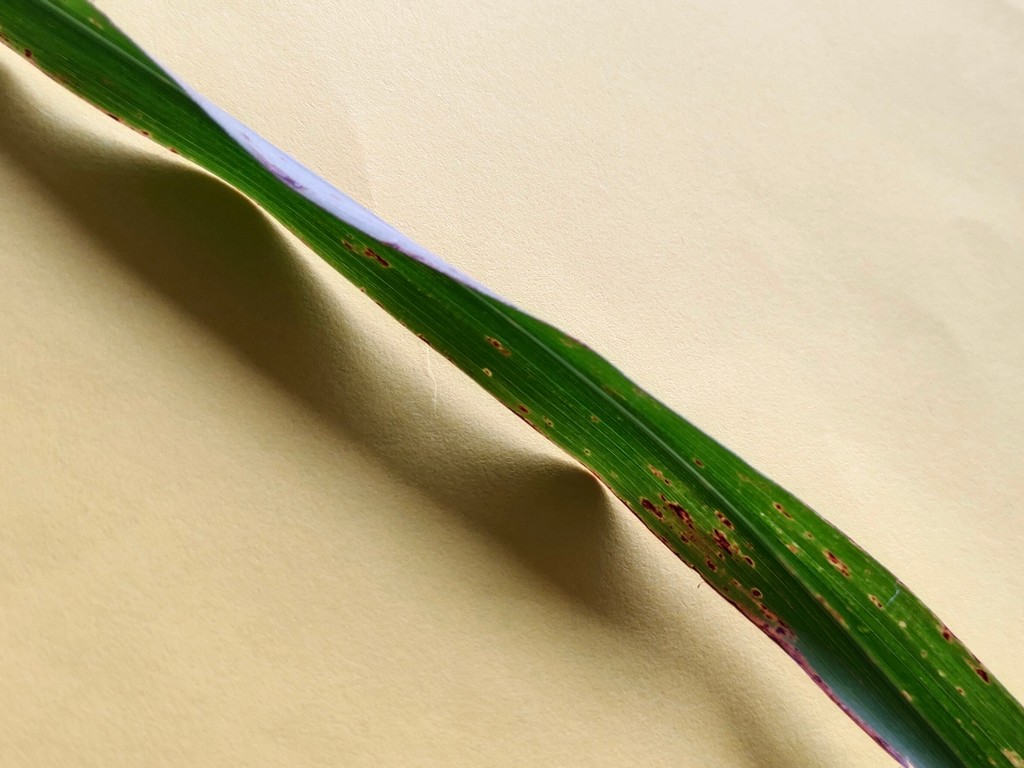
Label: Unhealthy